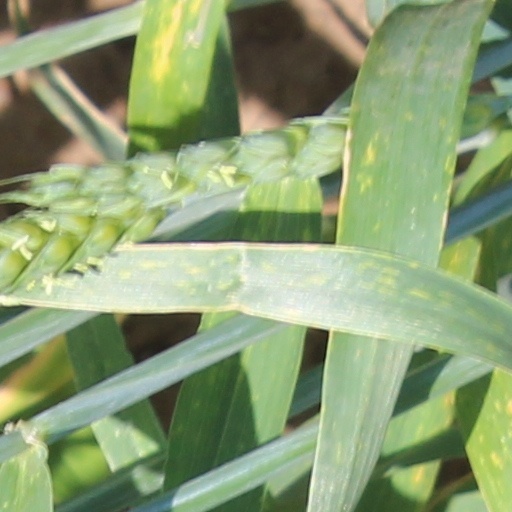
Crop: wheat